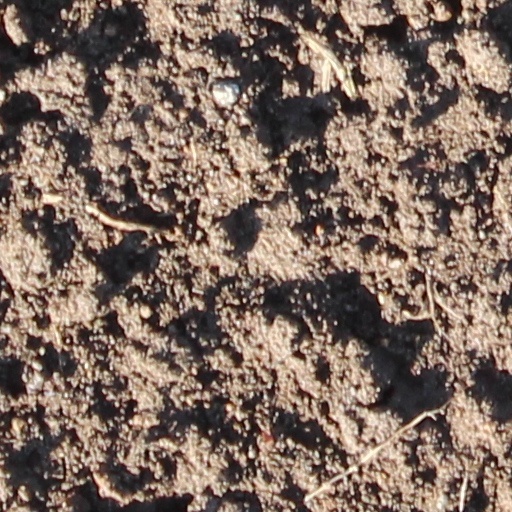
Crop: wheat